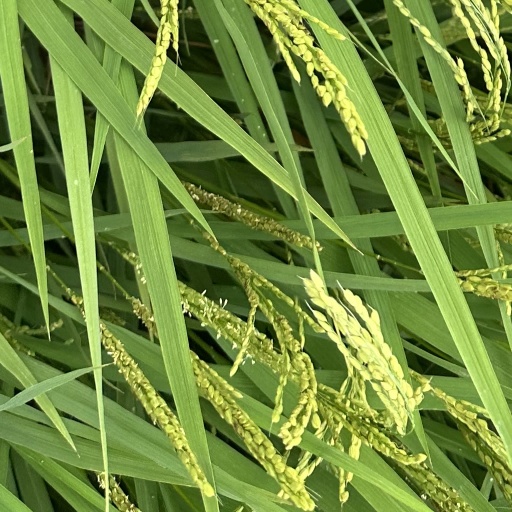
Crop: rice